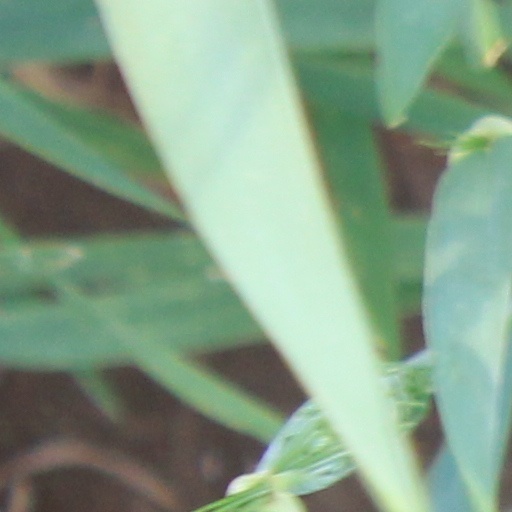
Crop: wheat